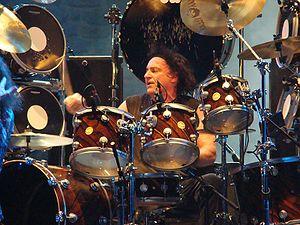
Cet article est une liste de batteurs de heavy metal, classés par ordre alphabétique. La première colonne comporte le nom des batteurs tandis que la seconde liste leur pays d'origine.